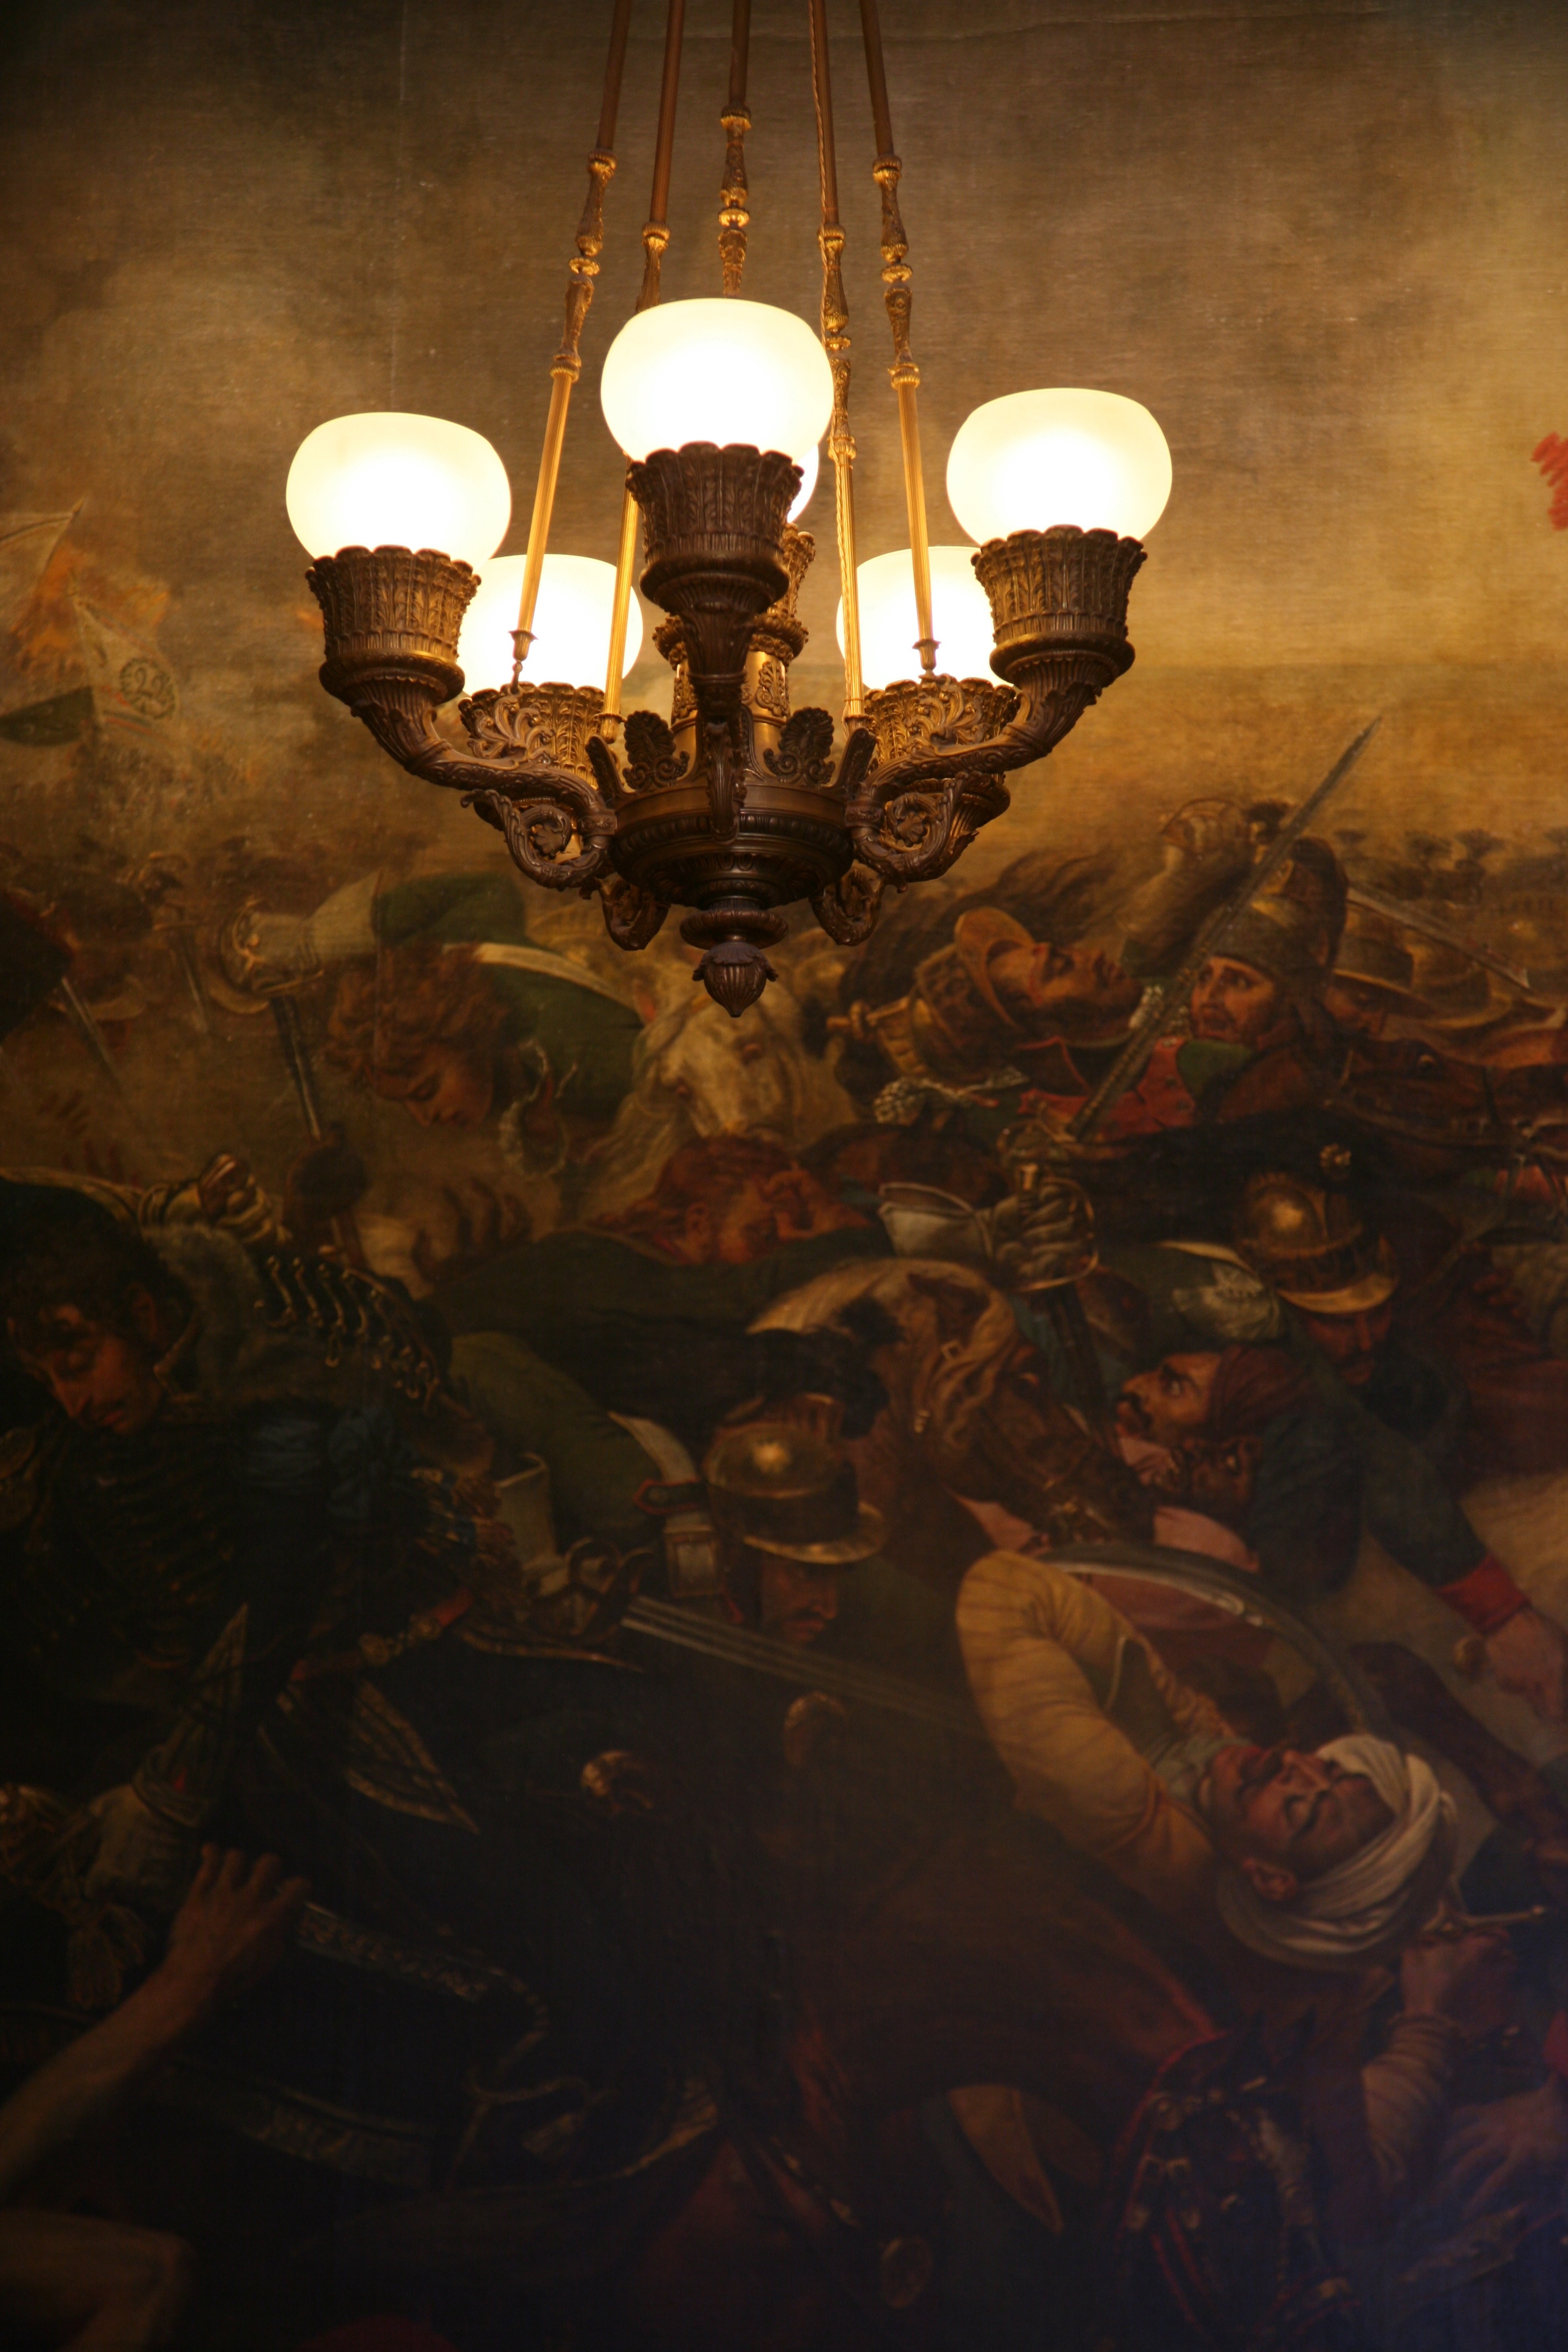
light, palace, france, evening, darkness, lighting, painting, light fixture, palacio, versailles, schloss, kastellvanversailles, palaceofversailles, palaciodeversalles, versalles, yvelines, kastell, schlossversailles, chateaudeversailles